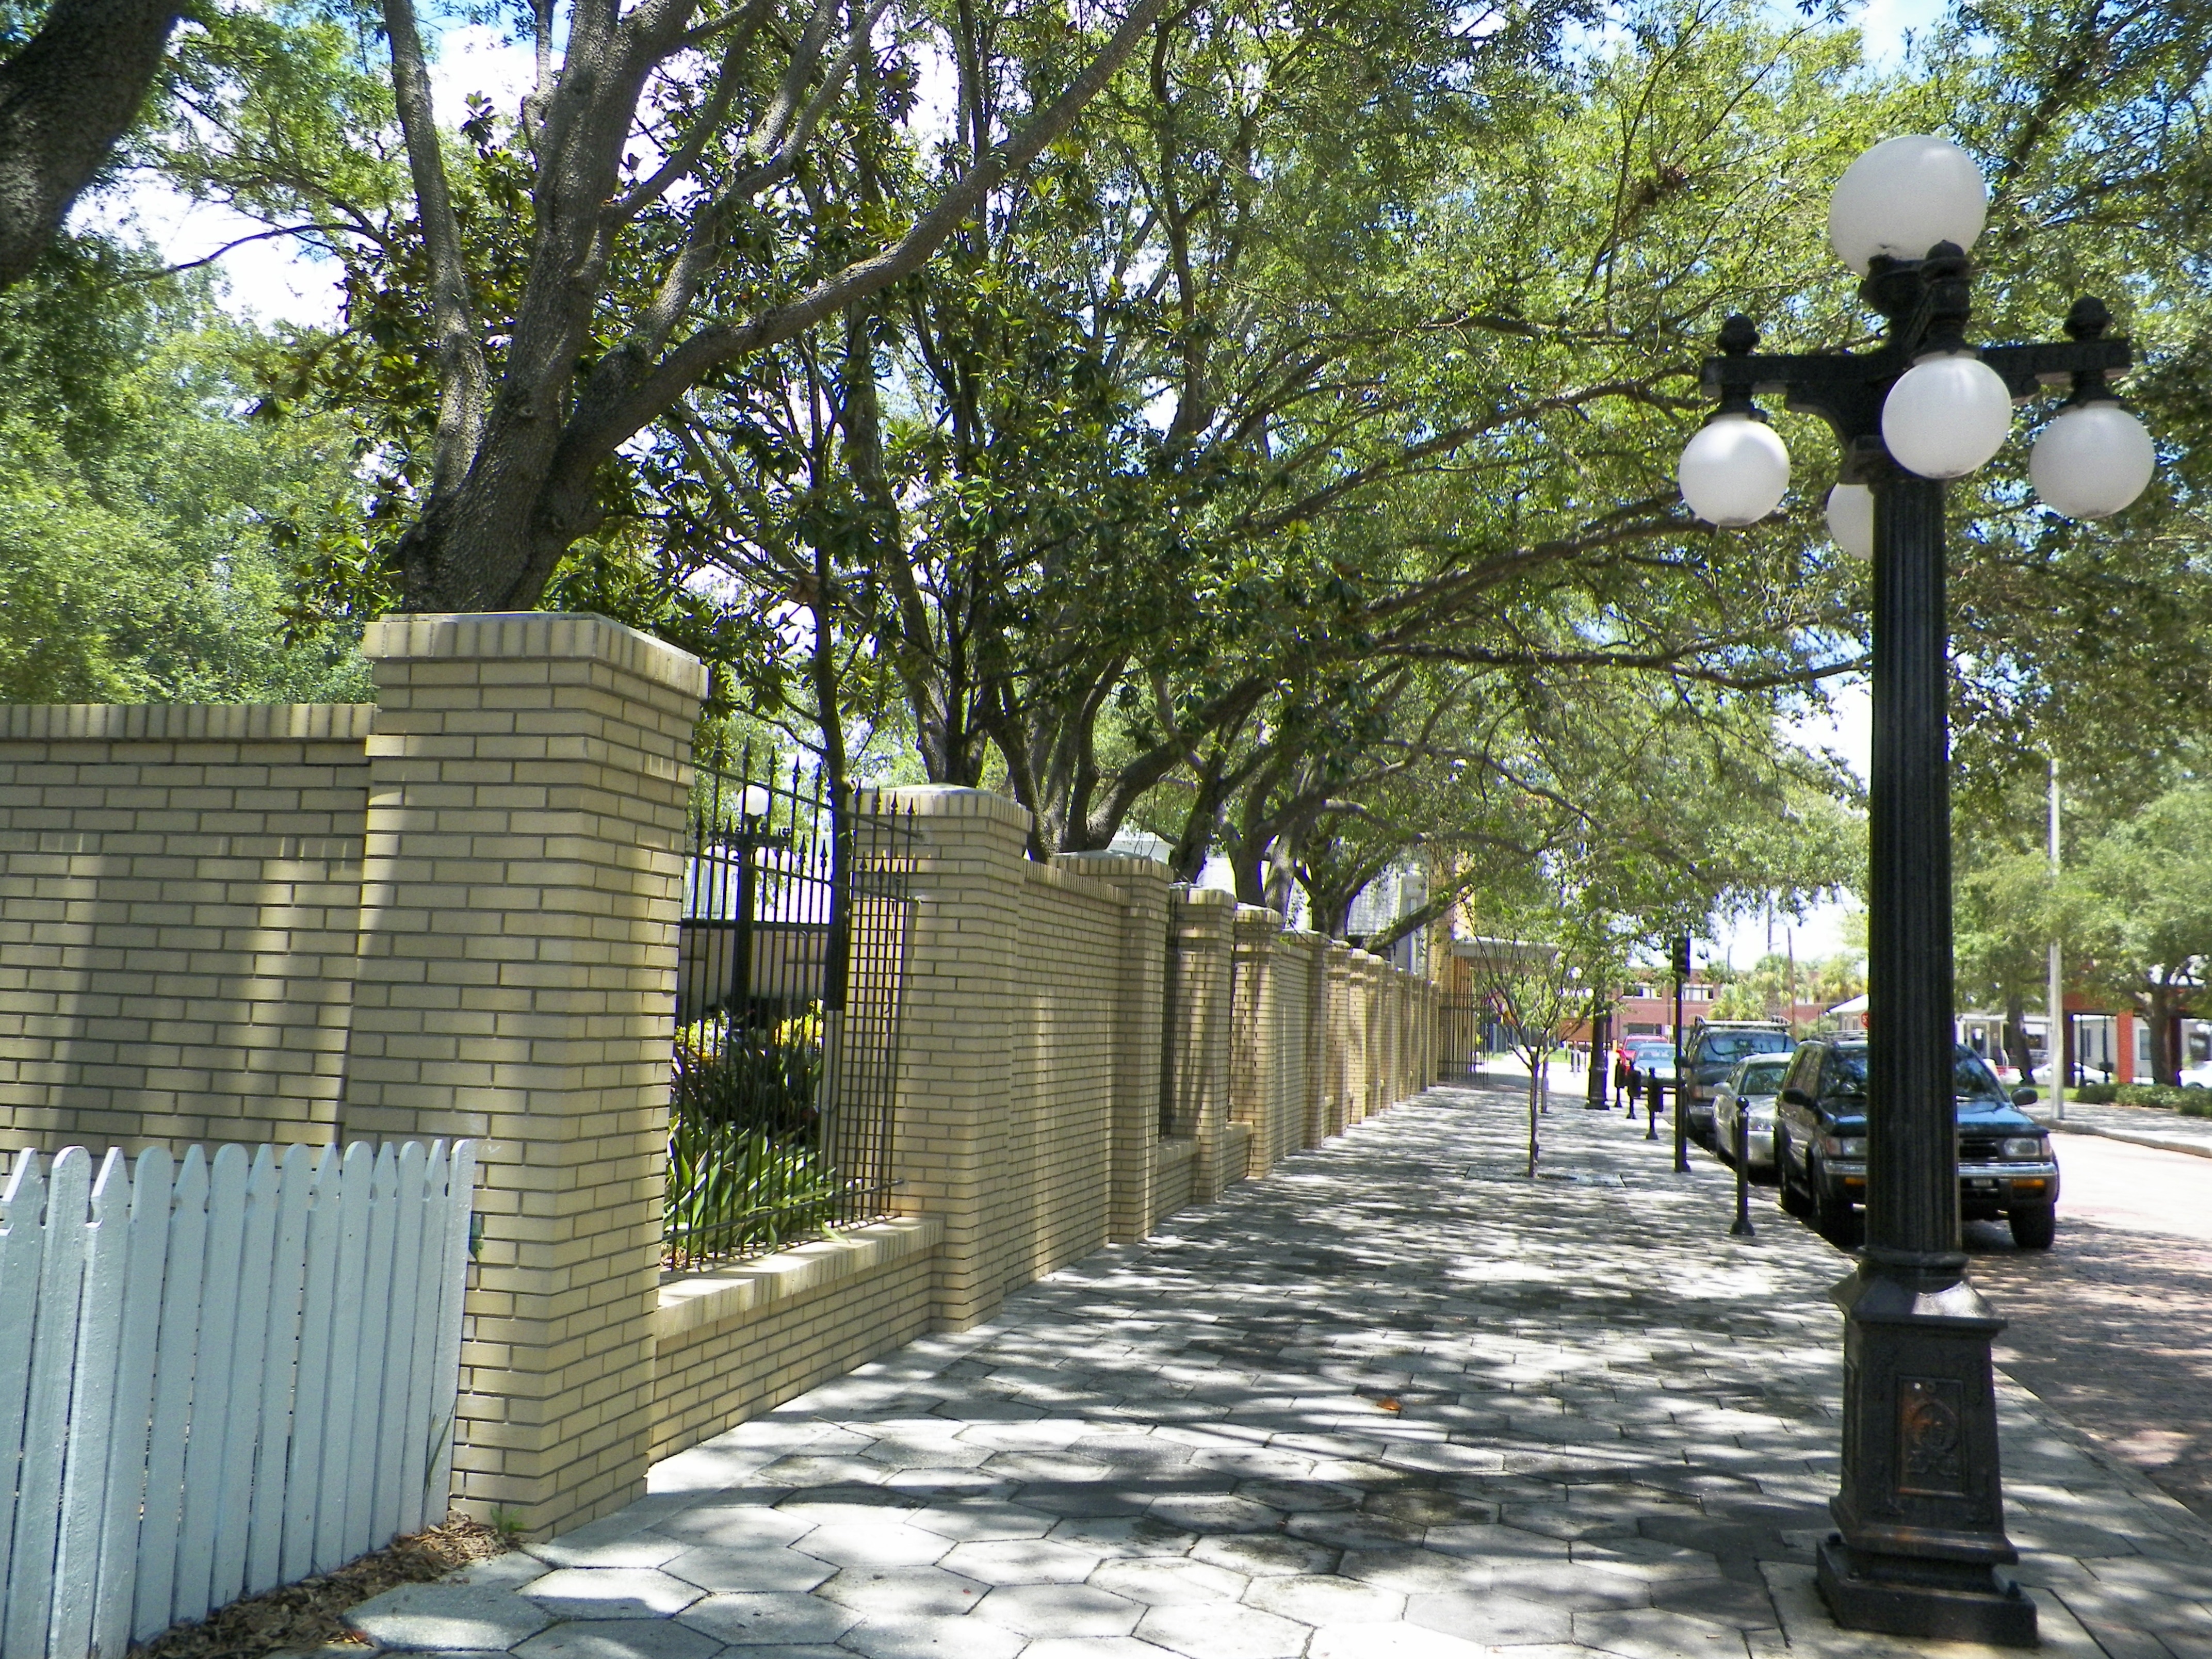
tree, light, architecture, antique, sidewalk, city, urban, pavement, walkway, exterior, lamp, streetlight, memorial, lamppost, streetlamp, electric, neighbourhood, ybor